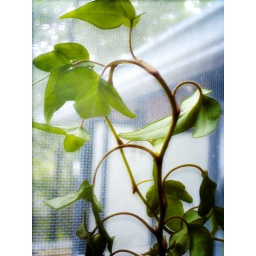
My plant in the house